John Gellibrand

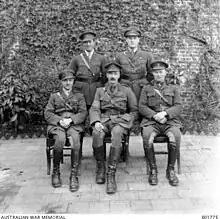
Gellibrand (front and centre) with his 12th Infantry Brigade staff officers

Gellibrand returned to Anzac on 31 May 1915, to find that Forsyth had been given command of the 2nd Infantry Brigade and Foott, who had been his subordinate, had become AA & QMG and was now his superior. Gellibrand took this in bad grace although Foott was in fact the senior major. Dissatisfied, Gellibrand put in for a transfer to the 2nd Division, then being formed in Egypt under the command of Major General James Gordon Legge. He became DAA & QMG of the 2nd Division in Egypt on 21 August 1915. Because the 2nd Division's AA & QMG, Lieutenant Colonel Thomas Blamey, was forced to remain in Egypt for medical reasons, Gellibrand became acting AA & QMG on 29 August, embarking for Anzac once again on the SS "Southland" that day. On 2 September, the ship was torpedoed. Gellibrand eventually reached Anzac on 6 September. The August offensive was over, and Gellibrand settled into routine administration. He was struck down by typhoid again on 11 October and evacuated a second time, returning on 23 October 1915. For his services at Anzac, Gellibrand was twice mentioned in despatches, and awarded the Distinguished Service Order (DSO).